Seondal: The Man Who Sells the River

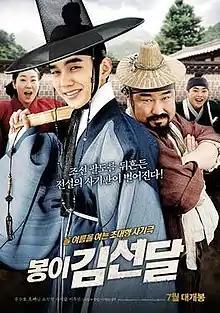
Official poster

Seondal: The Man Who Sells the River, also known as Kim Seon-dal, is a 2016 South Korean period satire adventure comedy film based on an ancient novel of satire and humor about Kim Seon-dal who sold off the Taedong River. The filming began on June 5, 2015, and finished September 30, 2015.